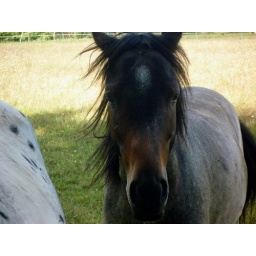
Nethermore Woods, Wilts, 21.7.2010Horses sharing a field with some transmitter masts below Nethermore Woods, on the road leading to Reybridge